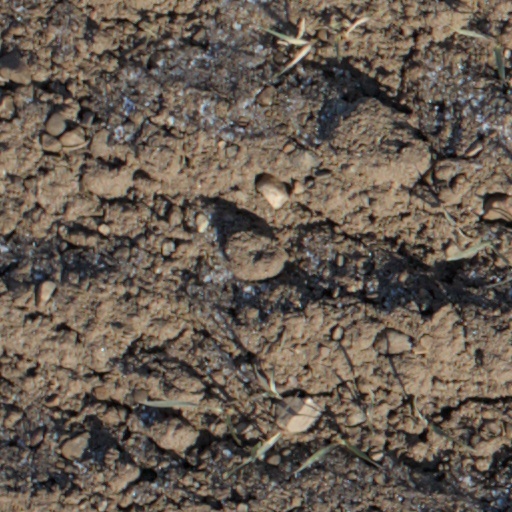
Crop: wheat